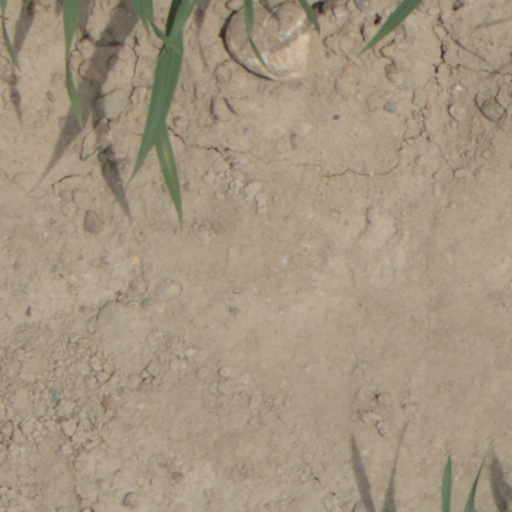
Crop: wheat